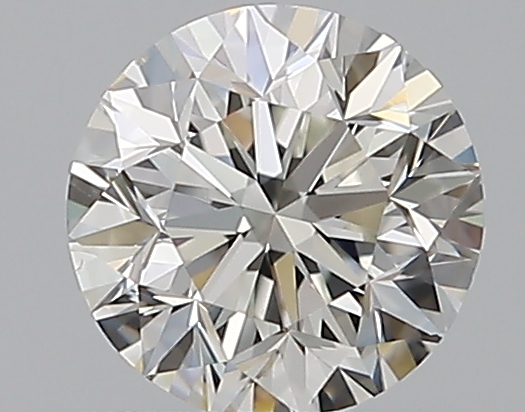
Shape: round
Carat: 0.5
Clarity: VS2
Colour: H
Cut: GD
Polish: EX
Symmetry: VG
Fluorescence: N
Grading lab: GIA
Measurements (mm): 4.86 x 4.91 x 3.26